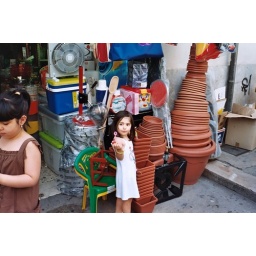
girl in fish market